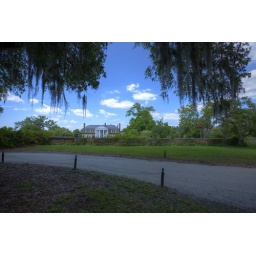
looking at the main house from just outside the interior wall at Boone Hall Plantation in Mt. Pleasant SC